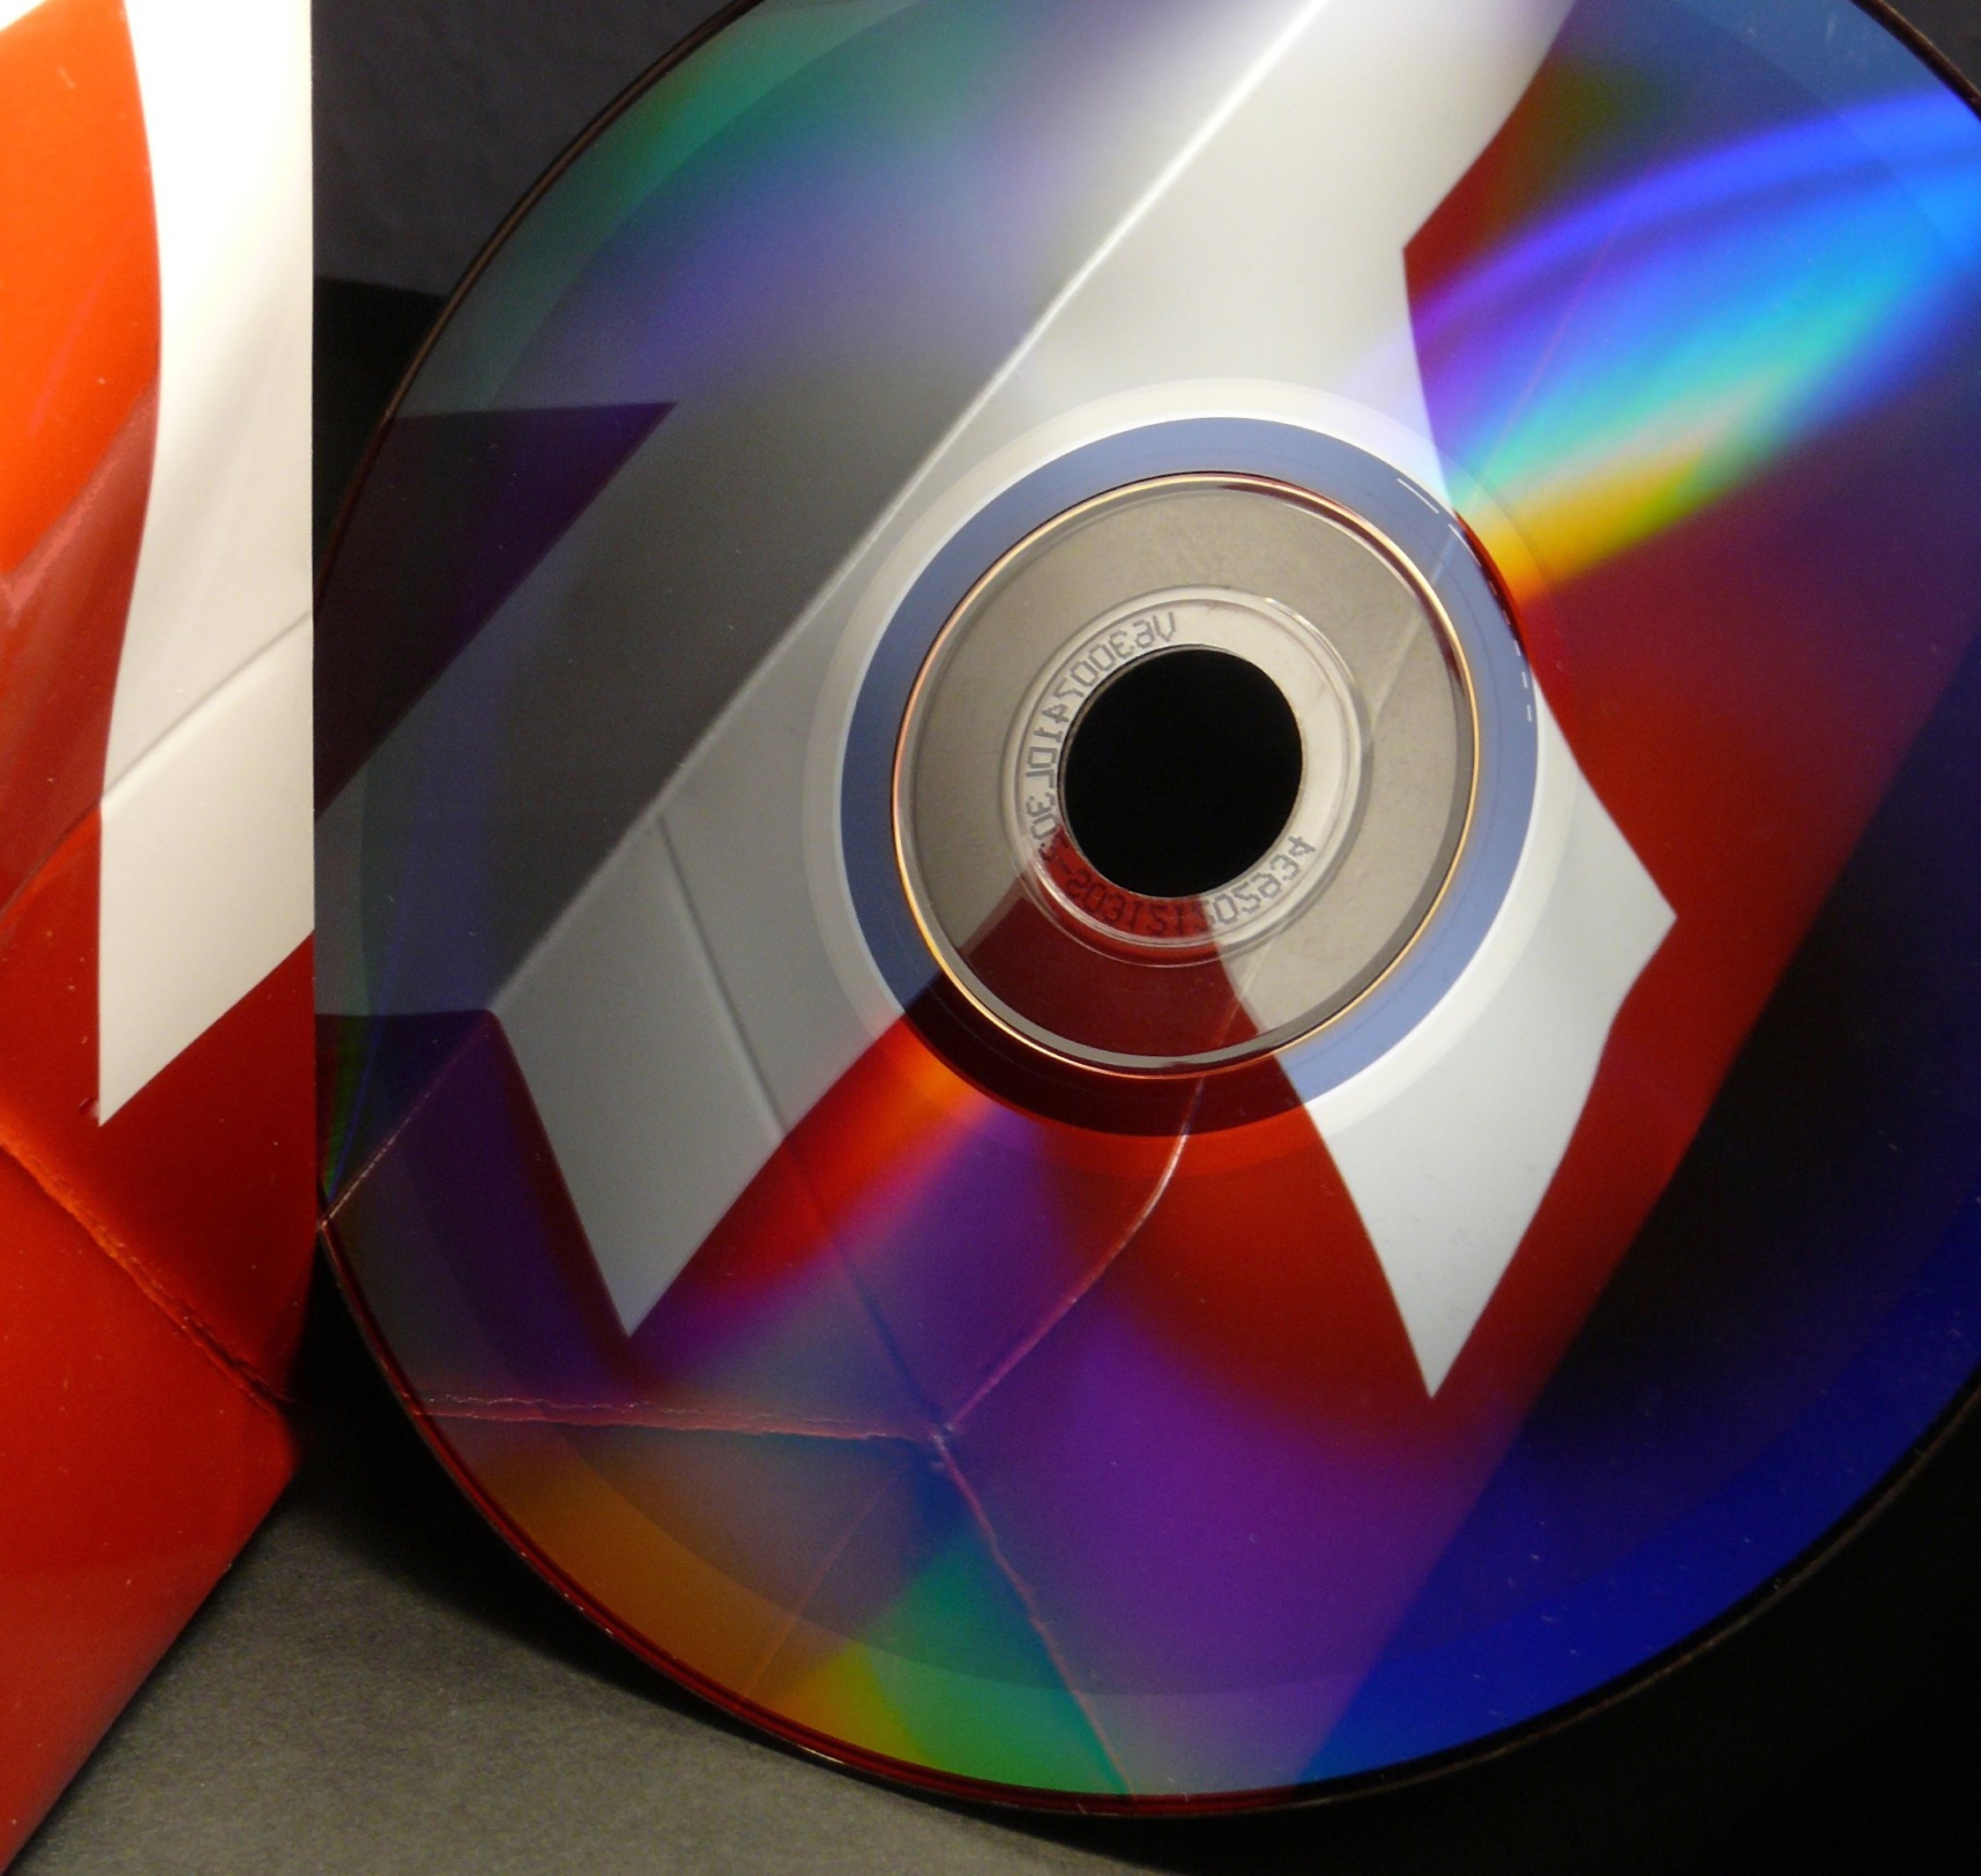
computer, technology, memory, circle, silver, digital, cd, dvd, disk, graphics, data, floppy disk, storage medium, product design, computer wallpaper, electronic device, computer component, compact disc, data storage device